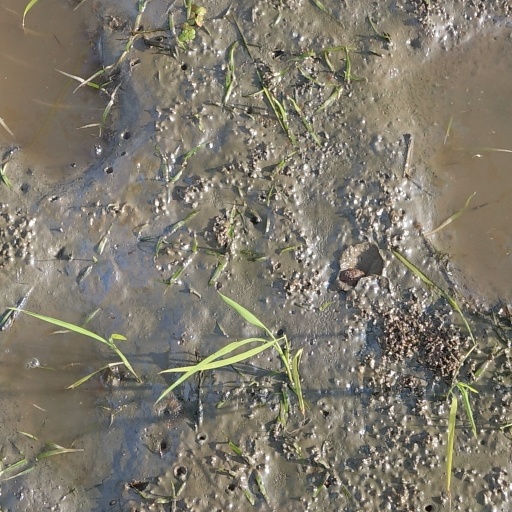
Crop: rice